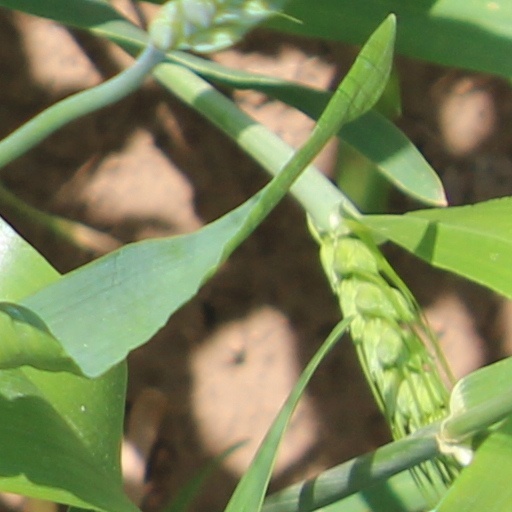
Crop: wheat